Piccadilly, Warwickshire

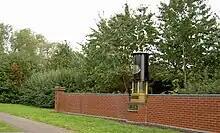
The Miners Memorial Wall

In 2009 a memorial wall was built containing the names of all the miners who worked at Kingsbury Colliery and Dexter Colliery. In the center of the wall there is a miner's lamp that is always lit to commemorate those who have died and those who remember working down the mines.